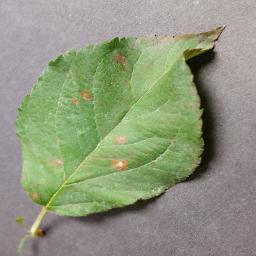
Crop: apple
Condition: cedar_rust